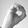
ASL letter: O